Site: brandenburg
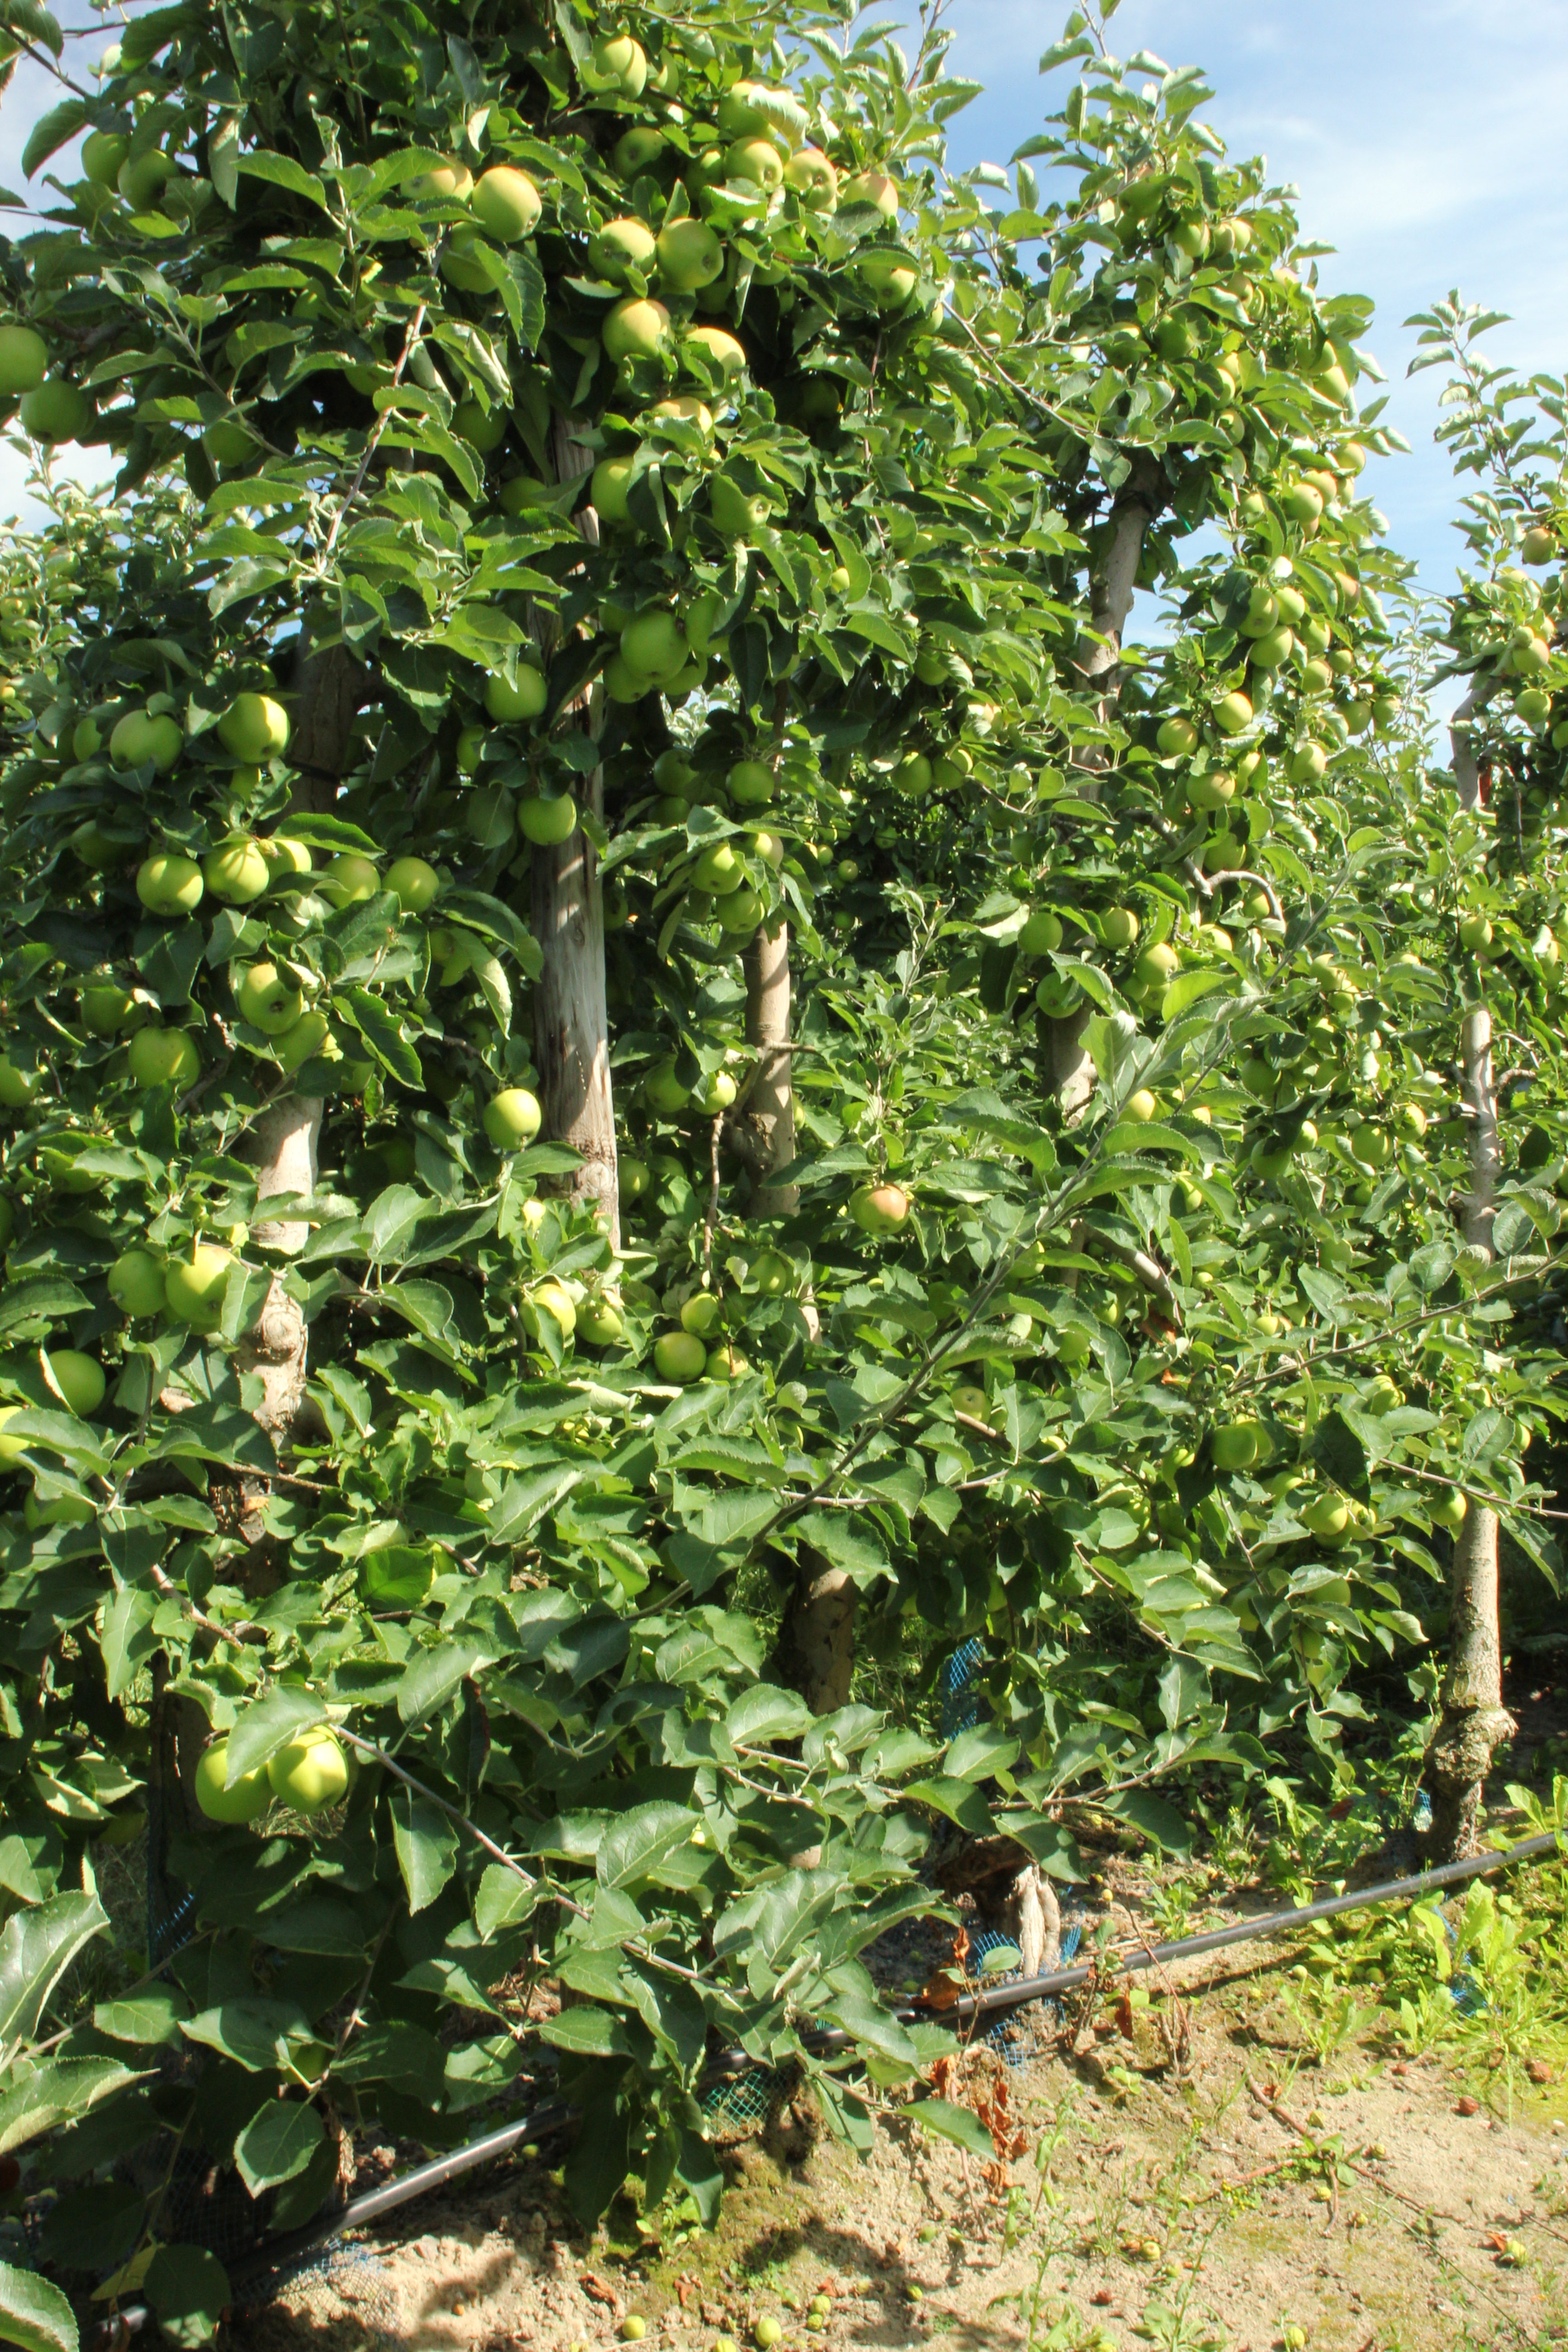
Growth stage (BBCH 77): Development of fruit